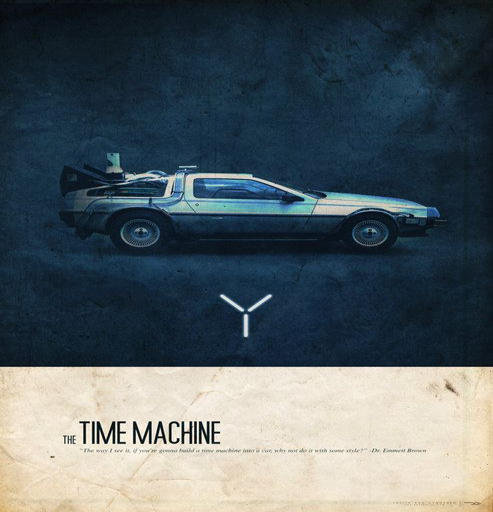
the car of my future .